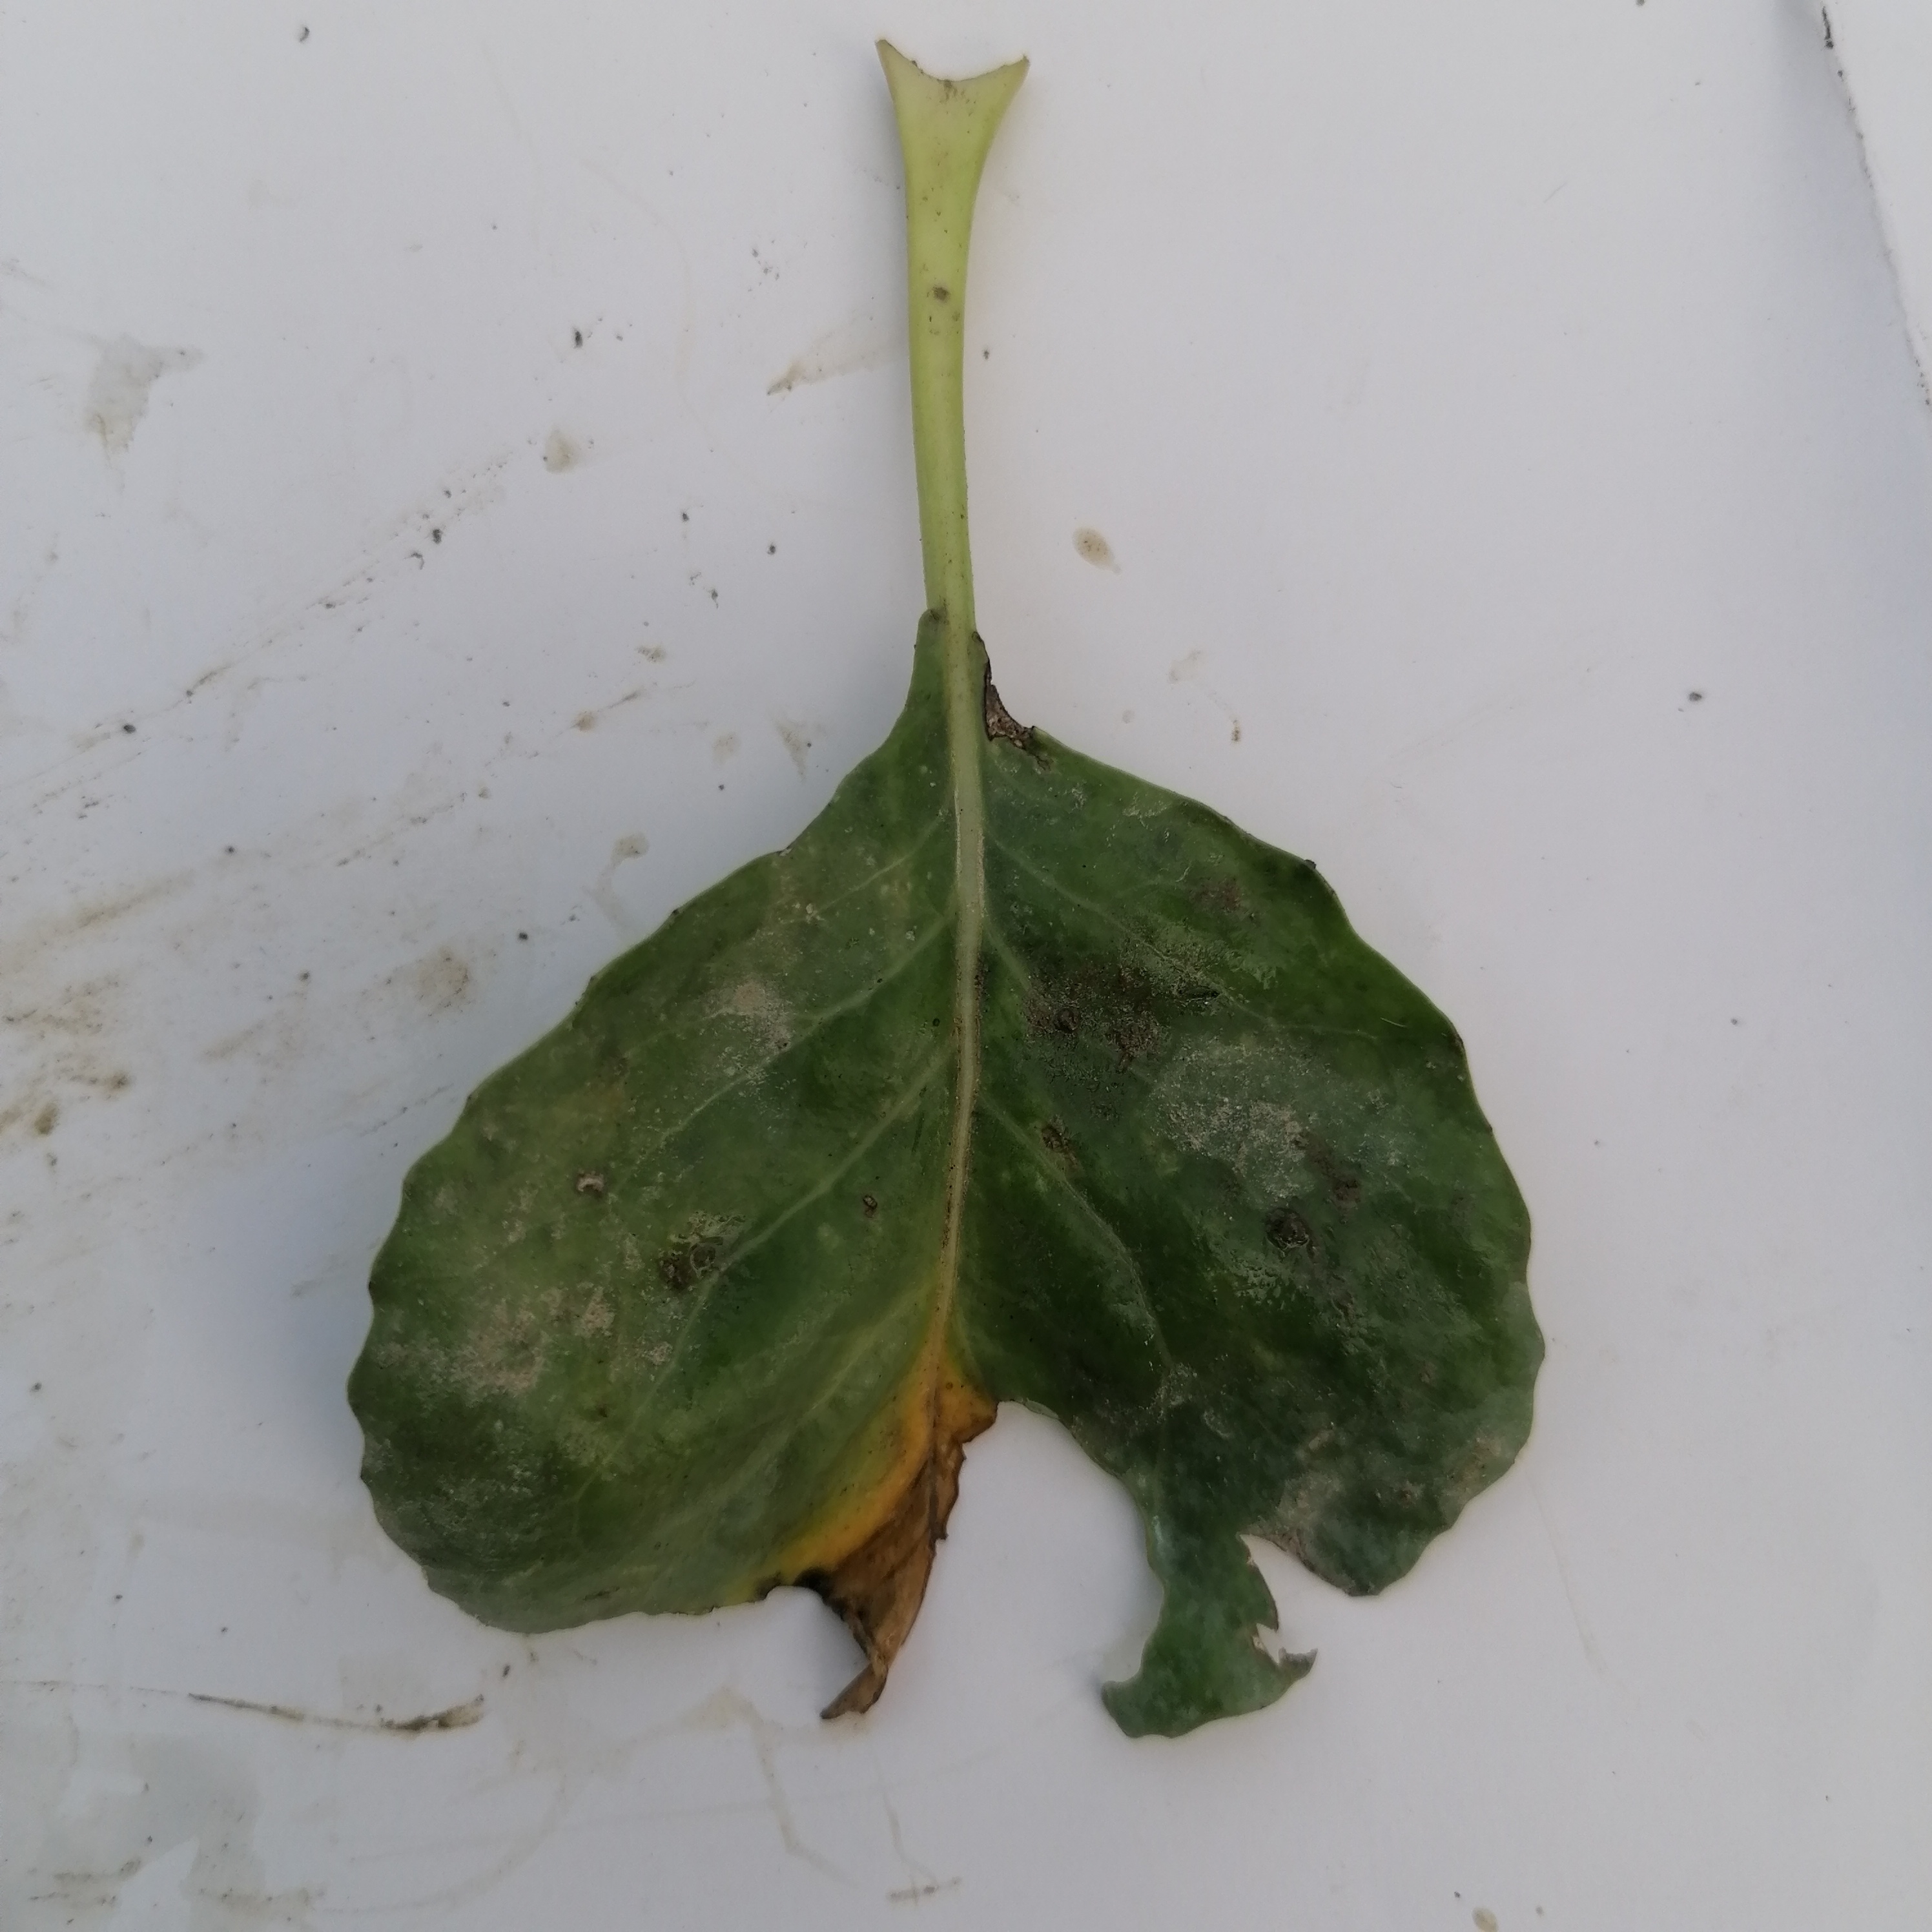
Label: Black Rot